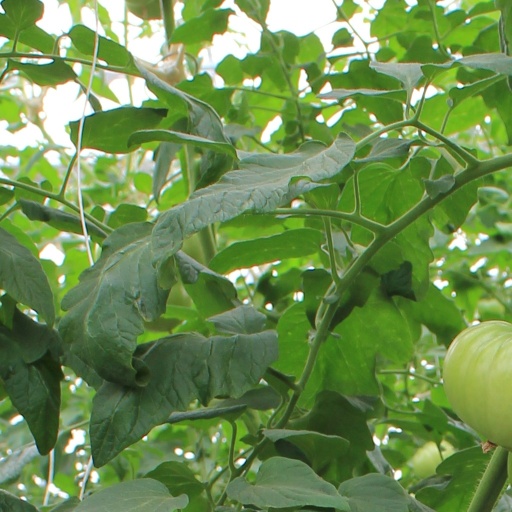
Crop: tomato